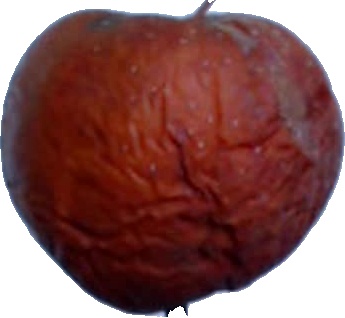
Label: apple_rotten_1